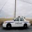
Label: automobile